Dinajpur

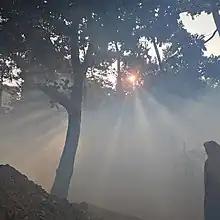
Winter morning in Dinajpur

Dinajpur is located in the north-western part of the country. It covers an area of 20.7 square kilometers (8.0 sq mi).